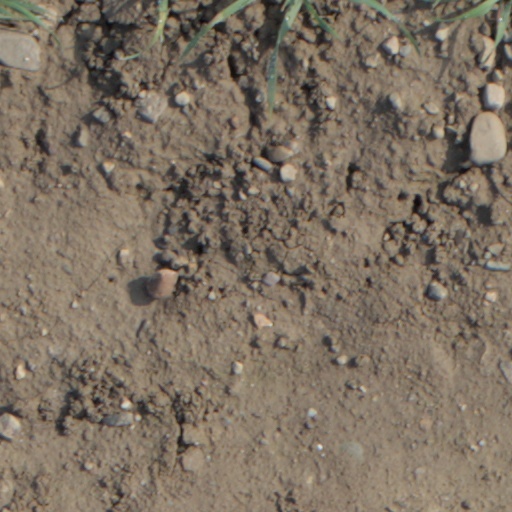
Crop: wheat